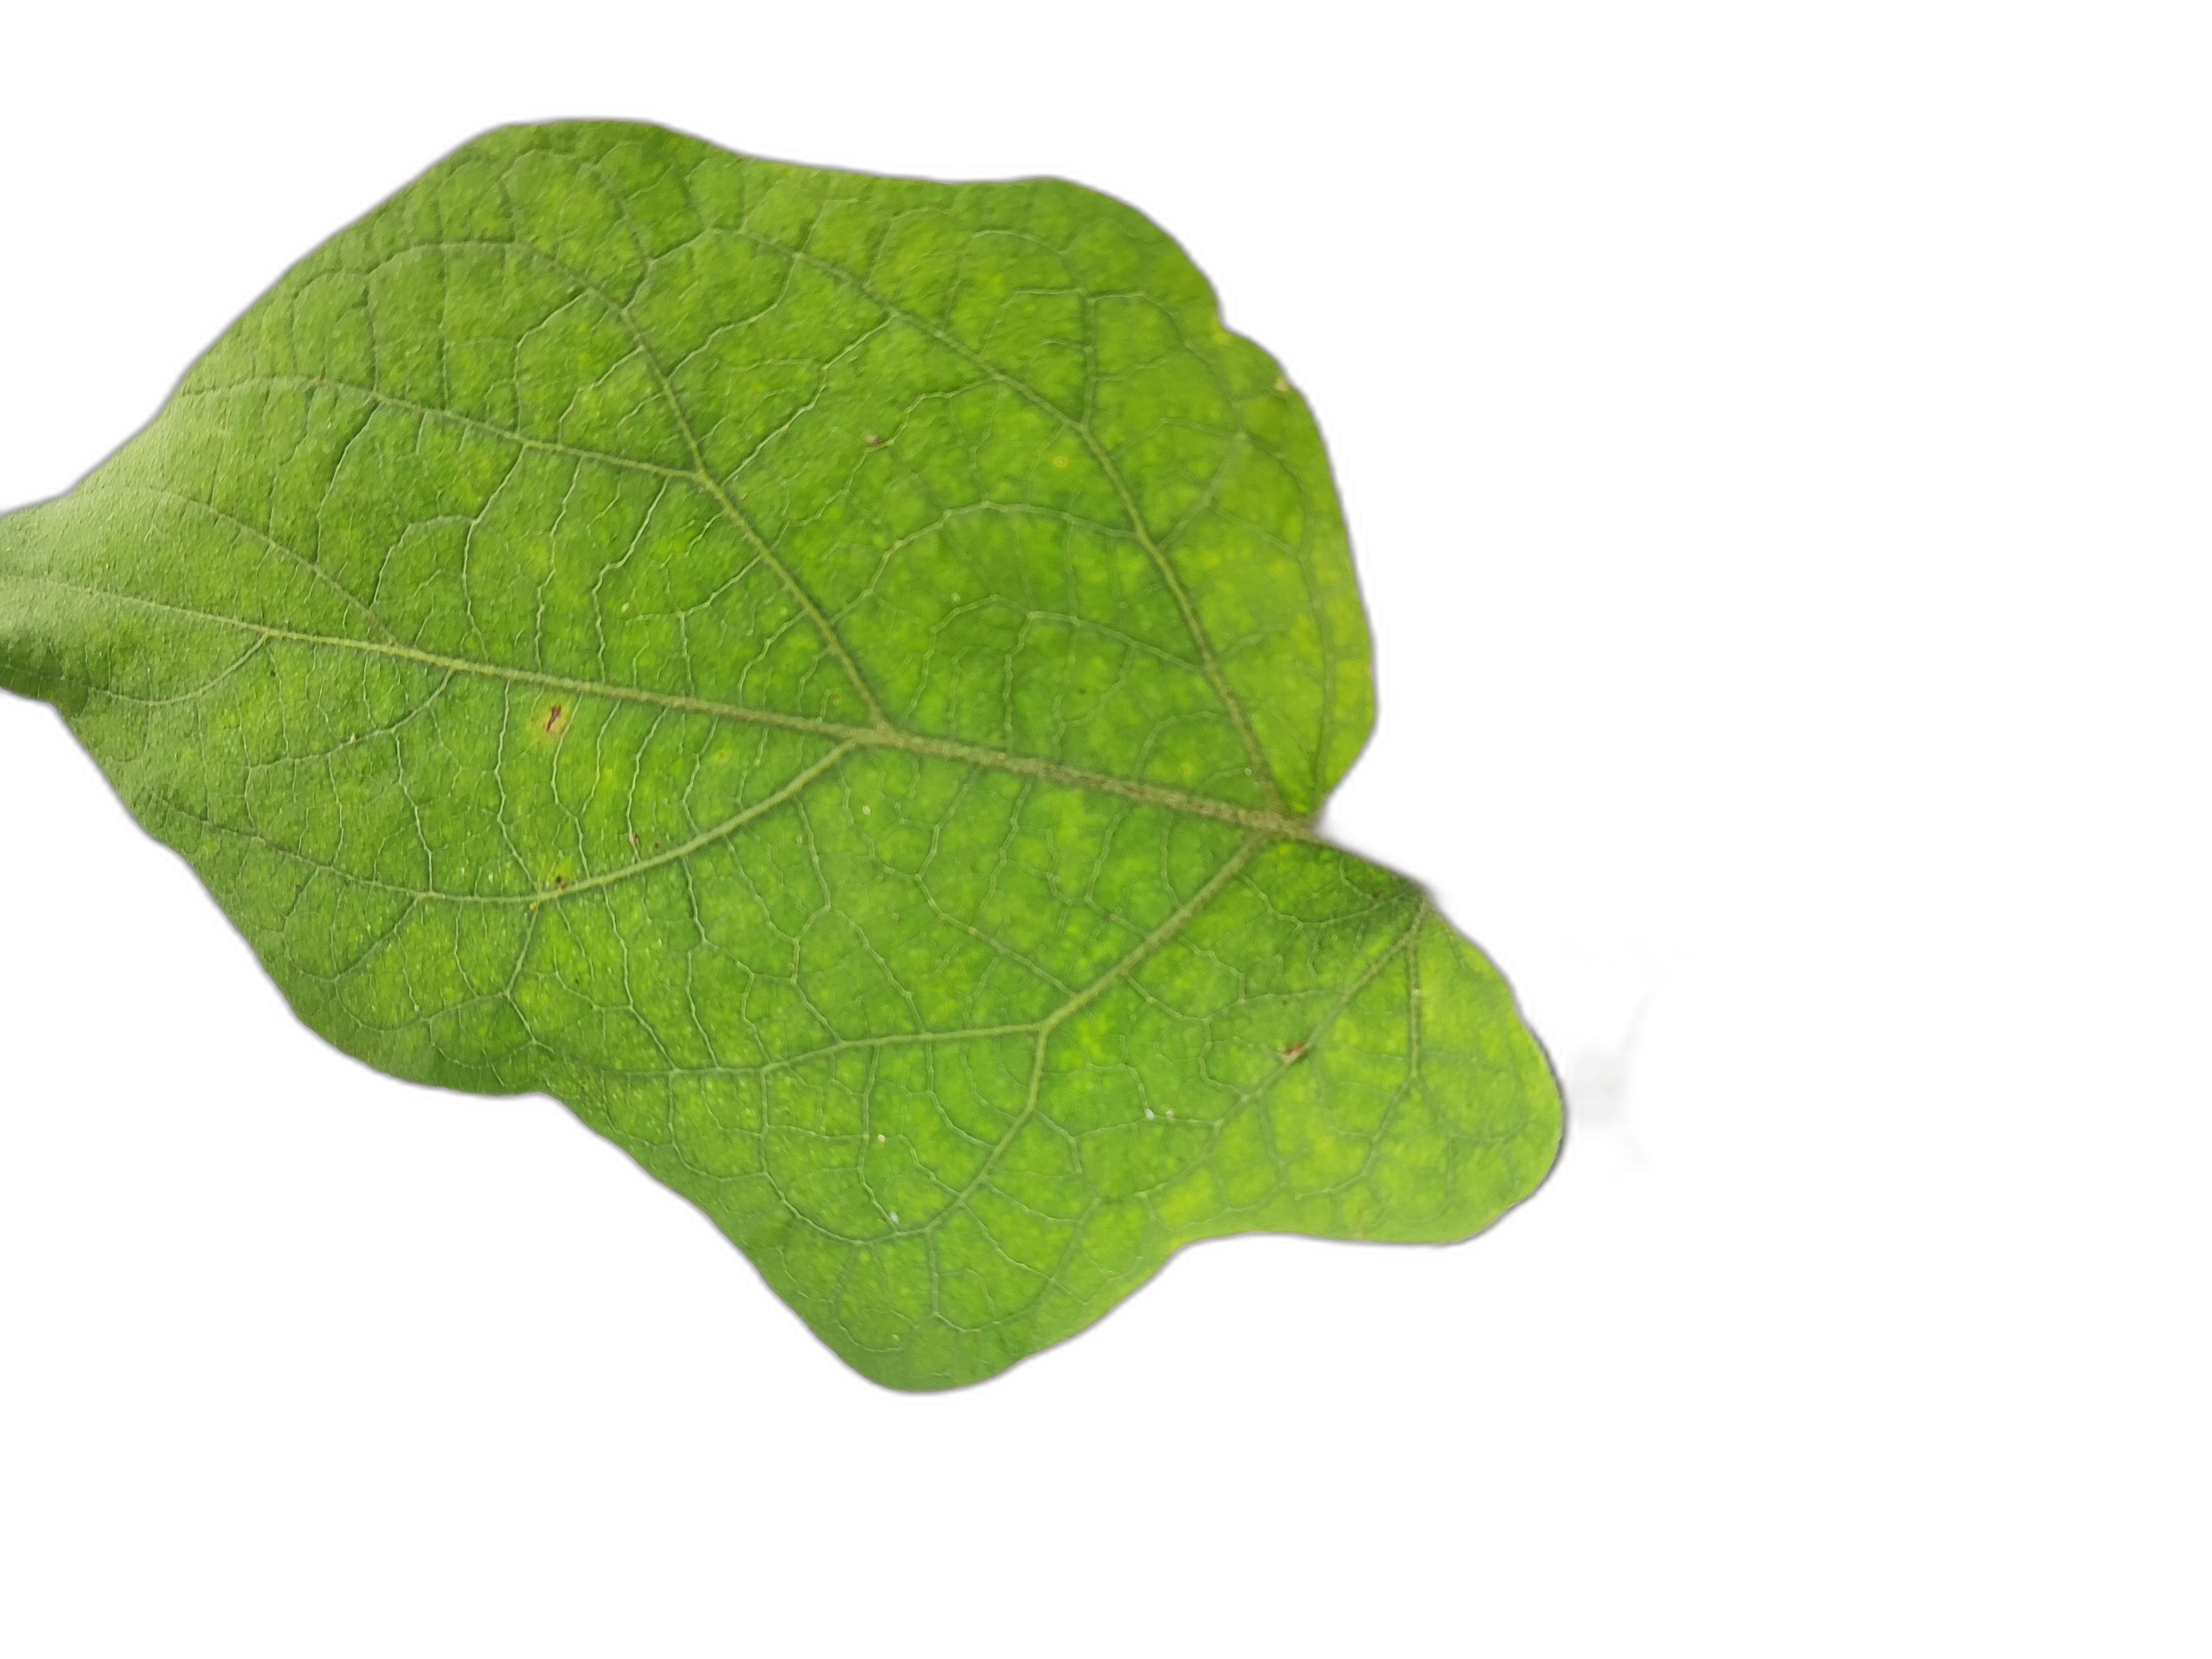
Label: Healthy Leaf